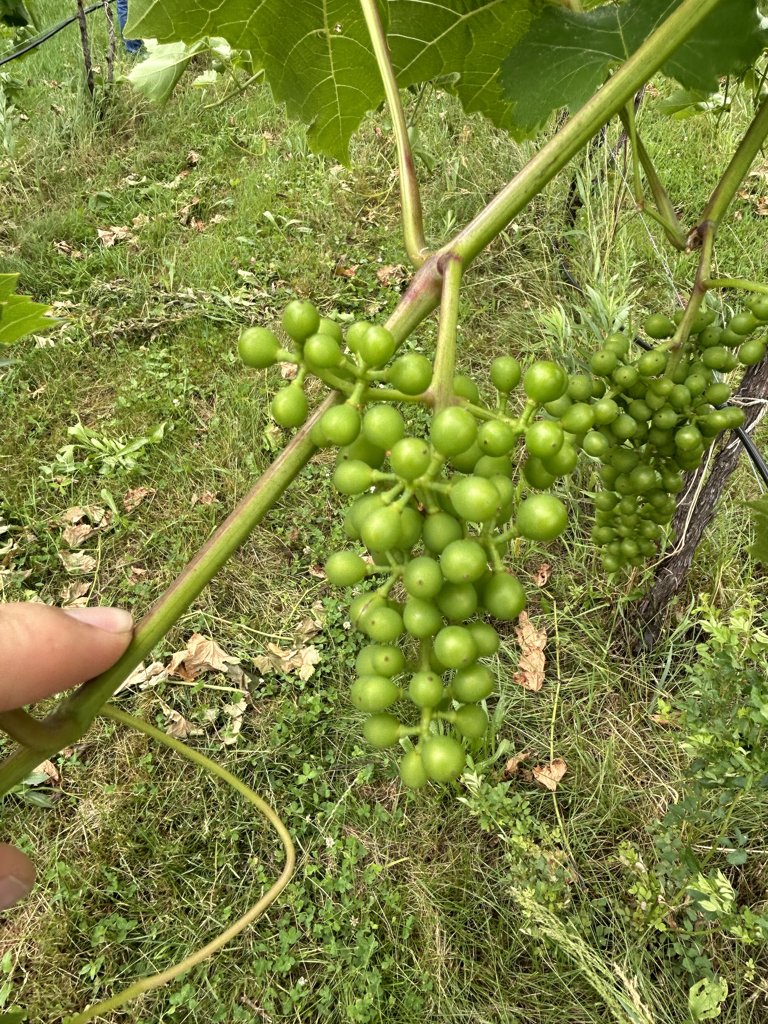
Berries visible: 141
Grape clusters: 2